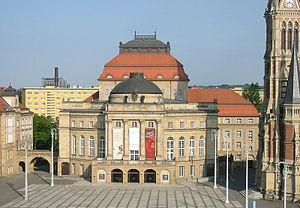
Dans le tableau qui suit sont répertoriées les villes allemandes de plus de 50 000 habitants, l'évolution de leur population au travers des années 1980, 1990, 2000 et 2010, ainsi que le Land auquel elles appartiennent. Ces chiffres tiennent compte du territoire et des frontières politiques de la ville, sans englober les périphéries politiquement indépendantes.